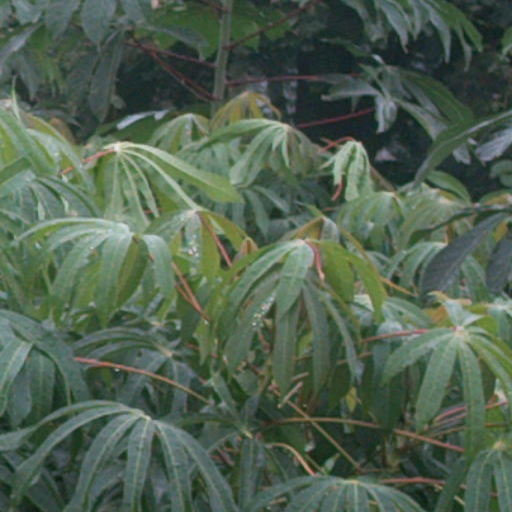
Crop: cassava